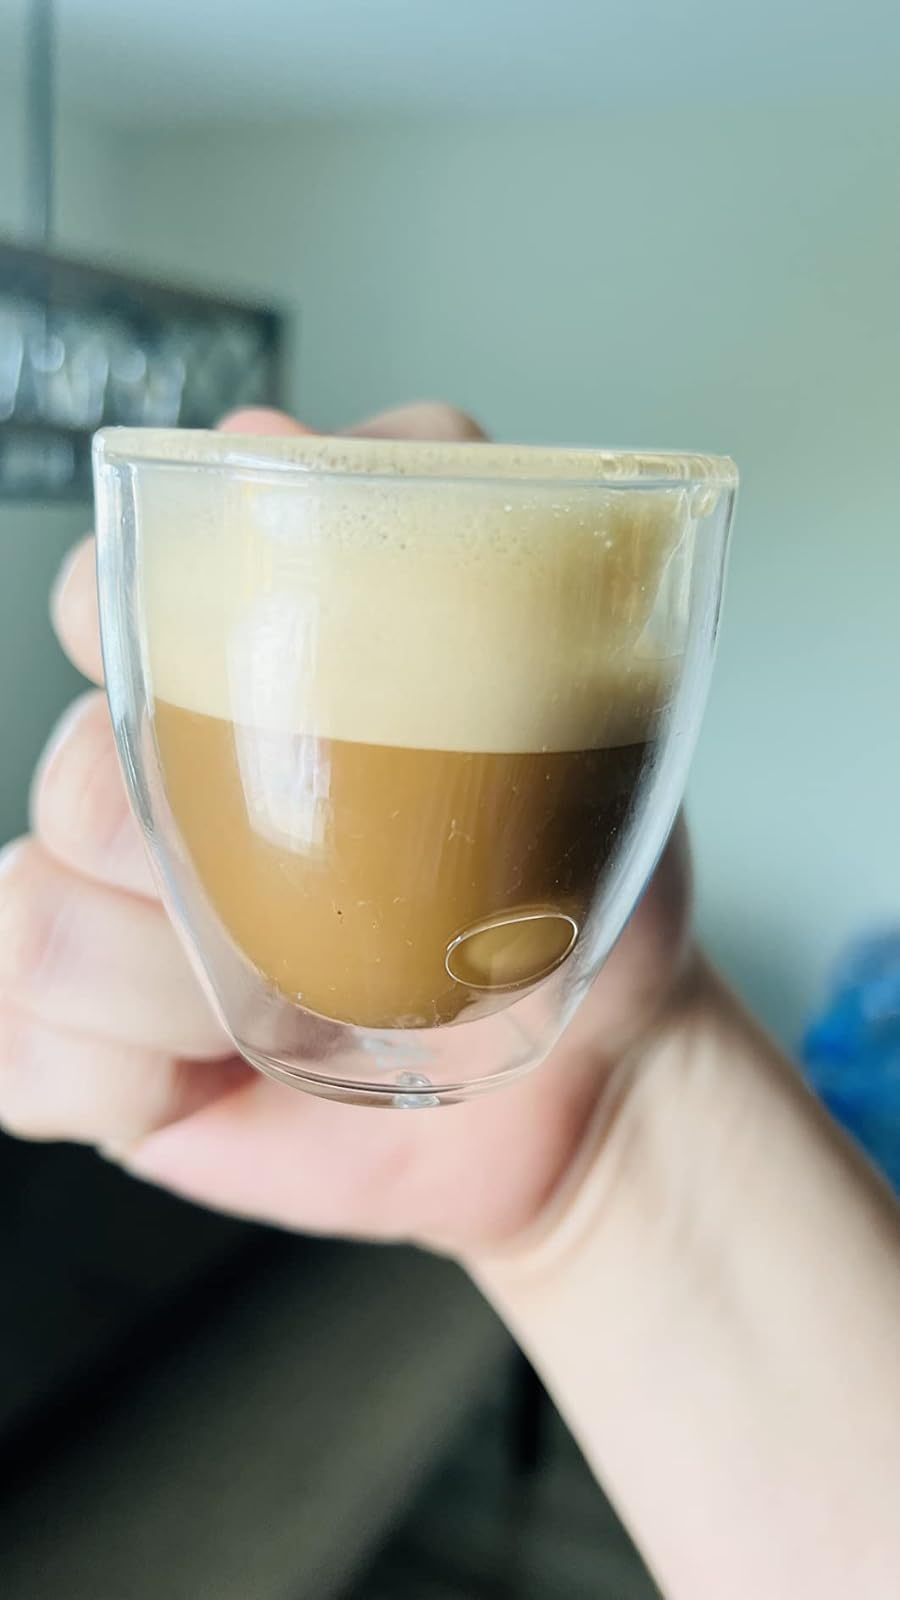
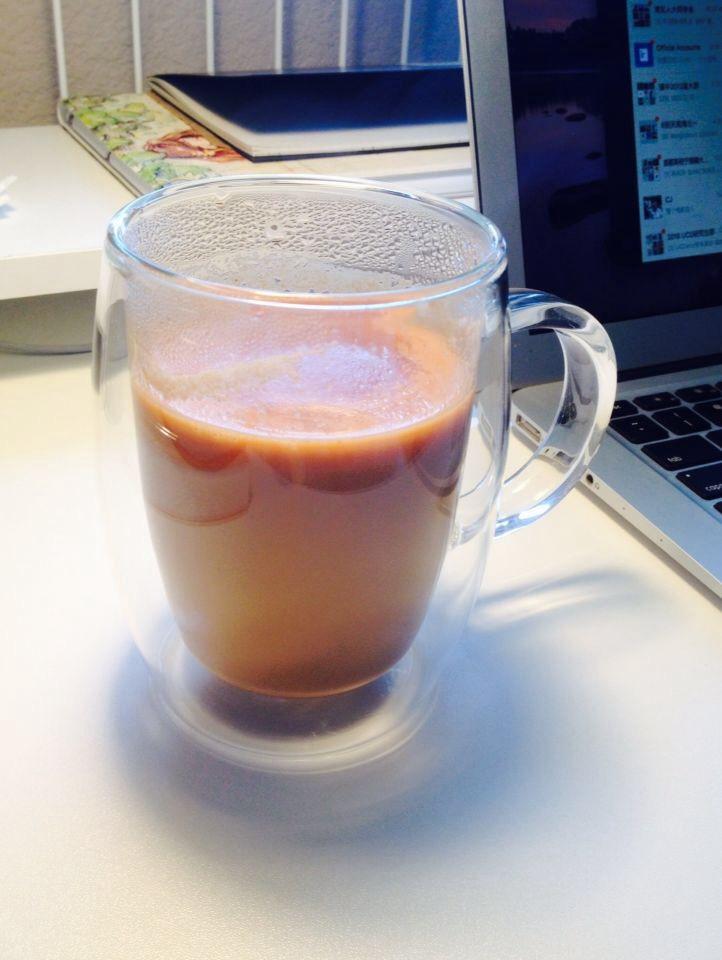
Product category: items_mug
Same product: no